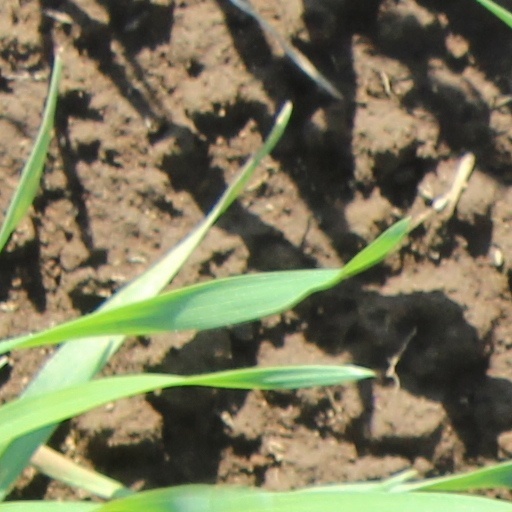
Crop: wheat